Jessica Jones season 1

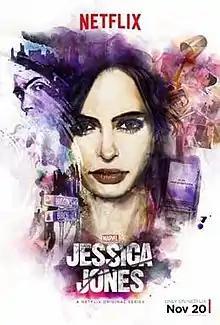
Promotional poster

The first season of the American television series "Jessica Jones", which is based on the Marvel Comics character of the same name, follows Jessica Jones, a former superhero who opens her own detective agency after her superhero career comes to an end at the hands of Kilgrave. It is set in the Marvel Cinematic Universe (MCU), sharing continuity with the films and other television series of the franchise. The season was produced by Marvel Television in association with ABC Studios and Tall Girls Productions, with Melissa Rosenberg serving as showrunner.